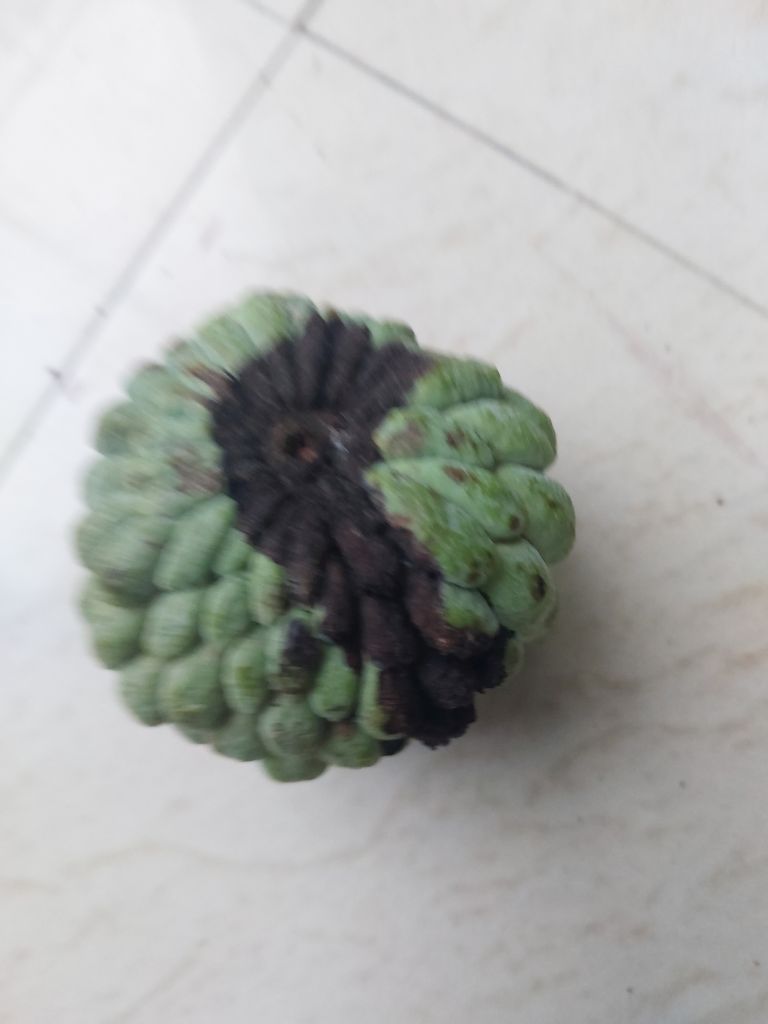
Disease label: Diplodia Rot